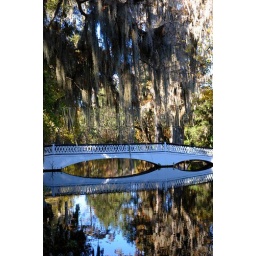
Usa, south carolina, near charleston, magnolia plantation and gardens in fall, white bridge and trees reflecting in pond